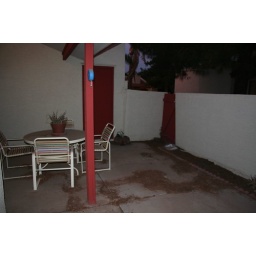
Ew. Everything was filthy. A giant pine tree in my neighbor's yard makes my patio an exercise in chaos theory.